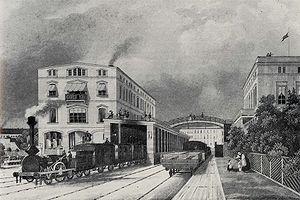
La ligne de Berlin-Potsdam à Magdebourg est une ligne de chemin de fer, à double voie et écartement standard, située dans les États allemands de Berlin, Brandebourg et de Saxe-Anhalt.
La gare de Potsdam est une ancienne gare ferroviaire de Berlin. Elle est ouverte en 1838 sur la première ligne de chemin de fer de Prusse. Endommagée pendant la Seconde Guerre mondiale, elle ferme en 1946.